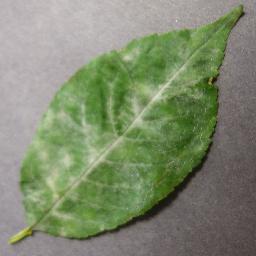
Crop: cherry
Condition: (including_sour)_powdery_mildew